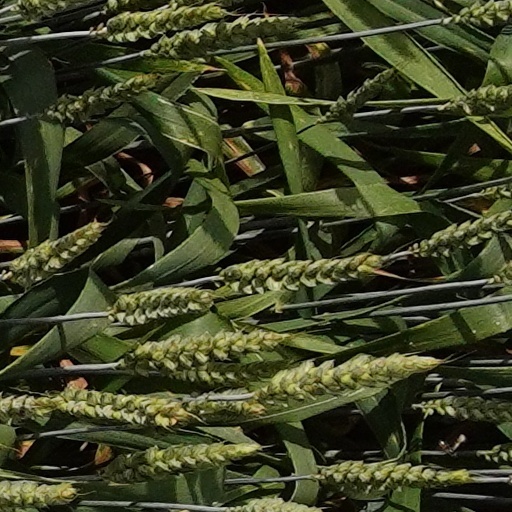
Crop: wheat